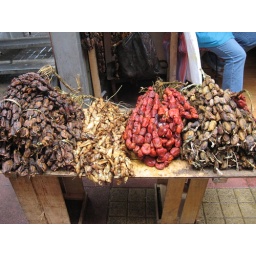
Strings of smoked fish at market in Puerto Muntt